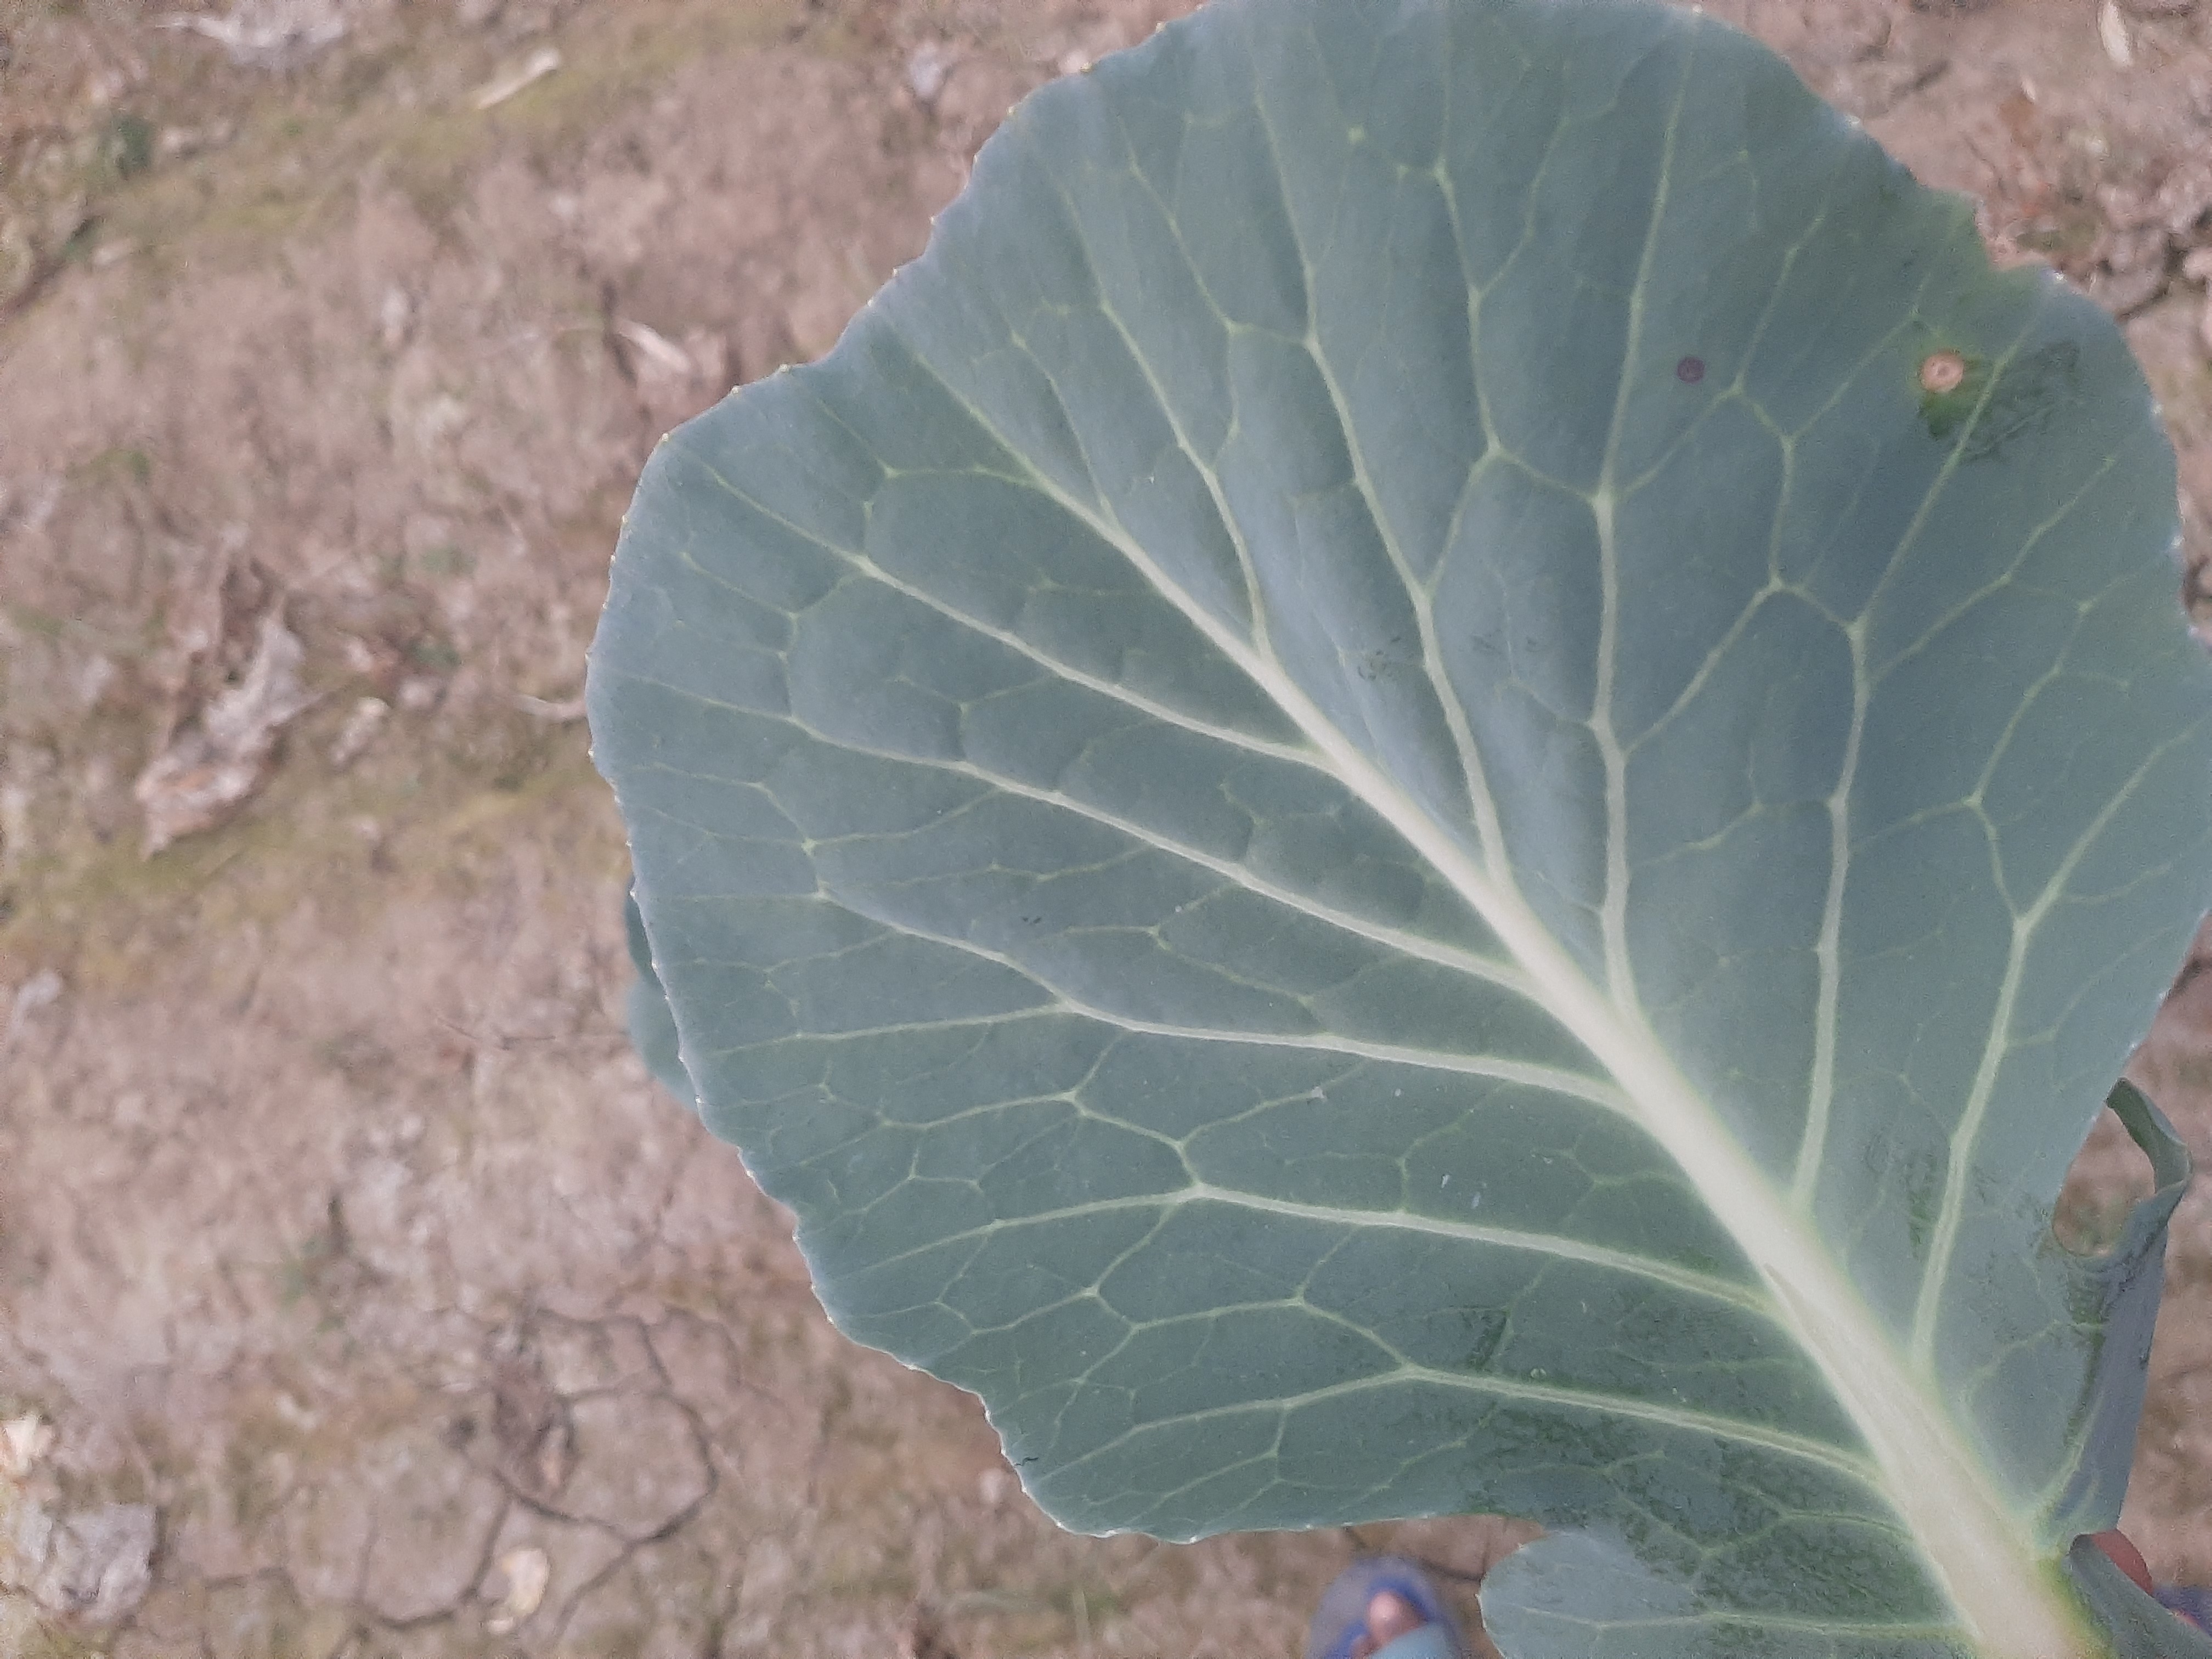
Label: No disease